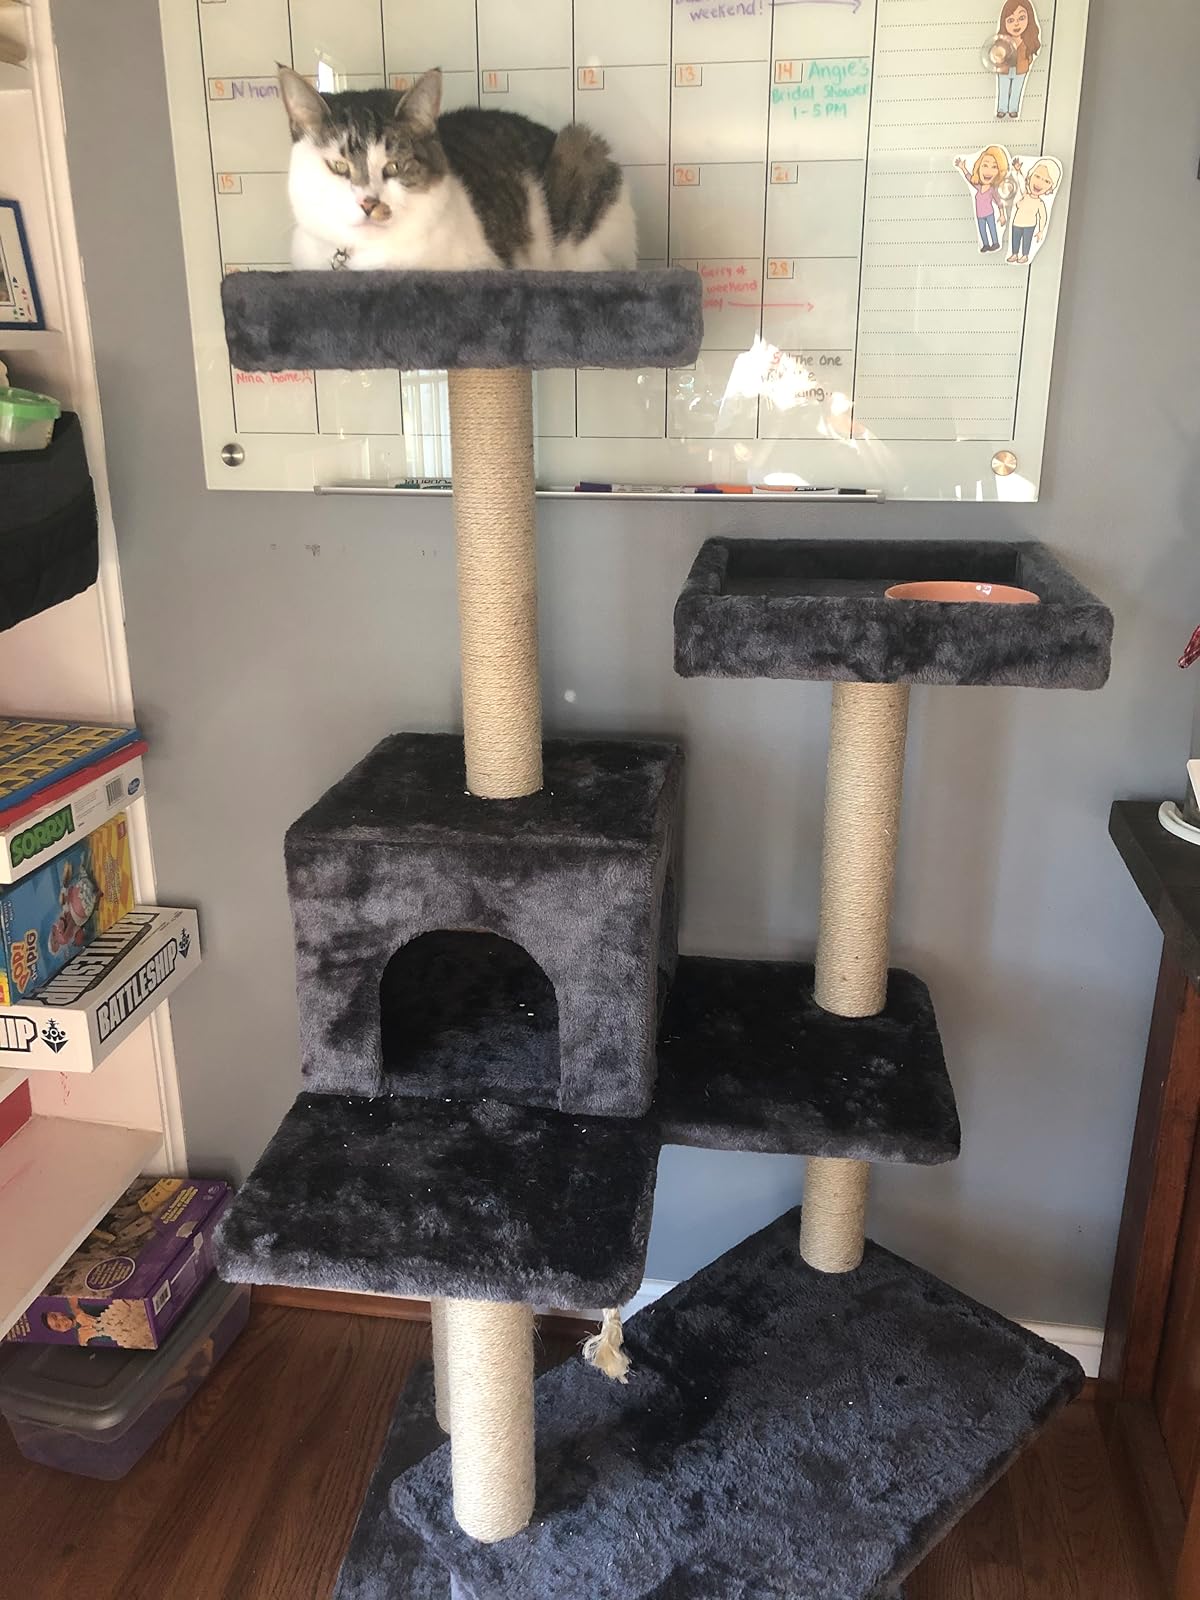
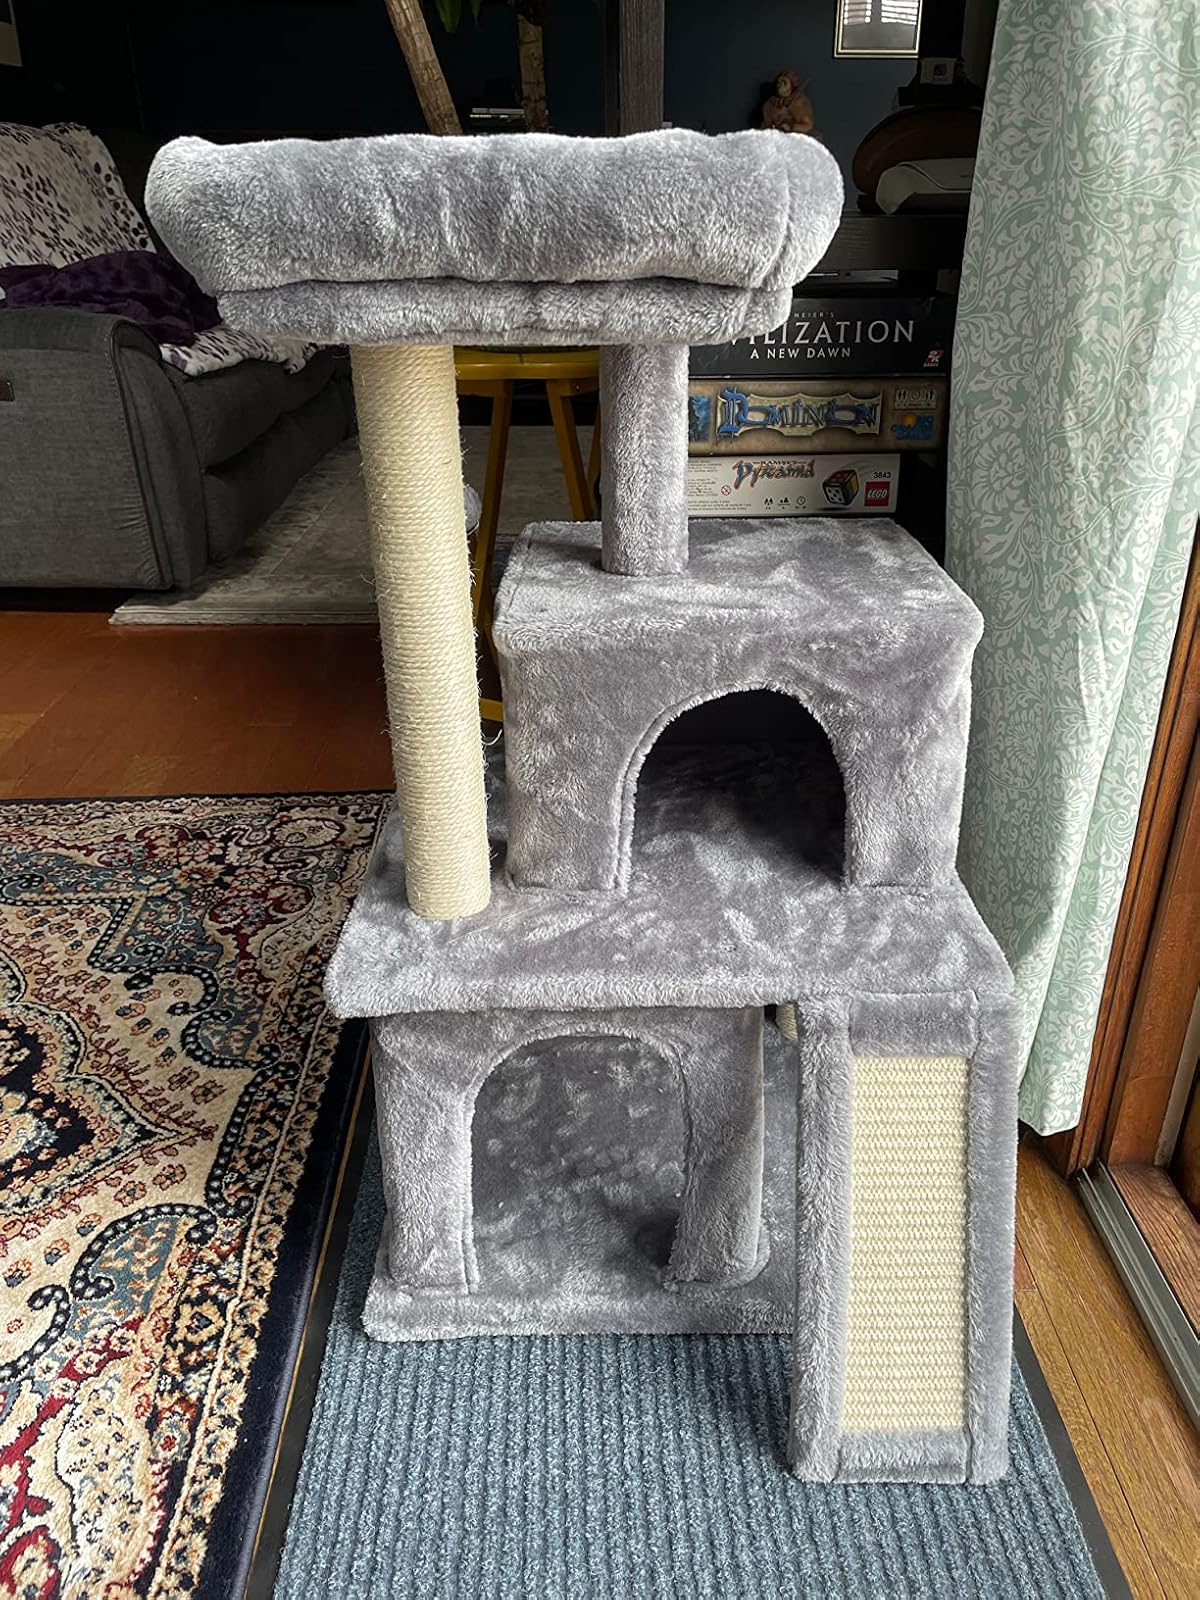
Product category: items_cat tree
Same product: no